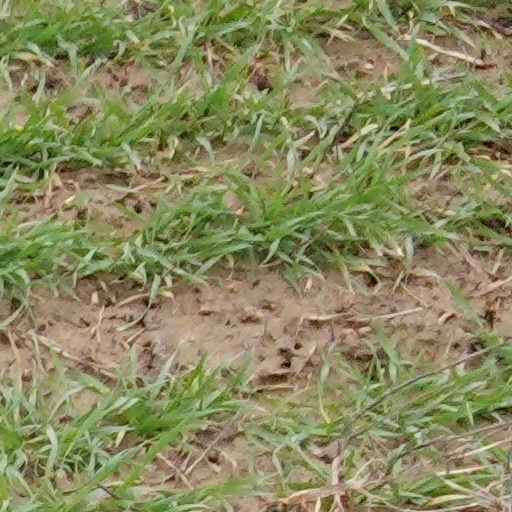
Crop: wheat